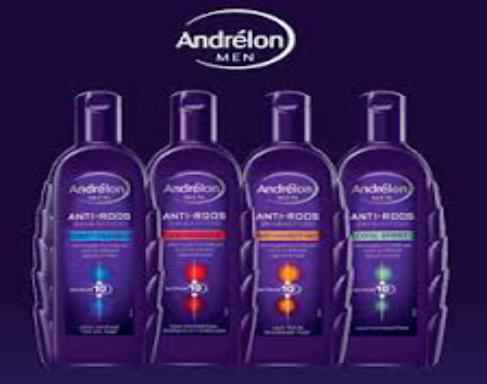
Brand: Andrelon
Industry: Necessities